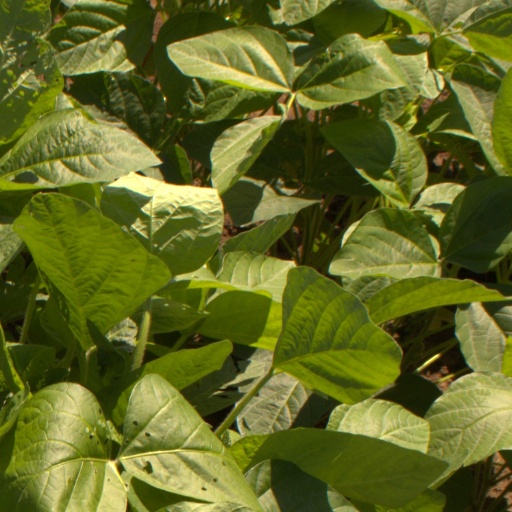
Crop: soybean